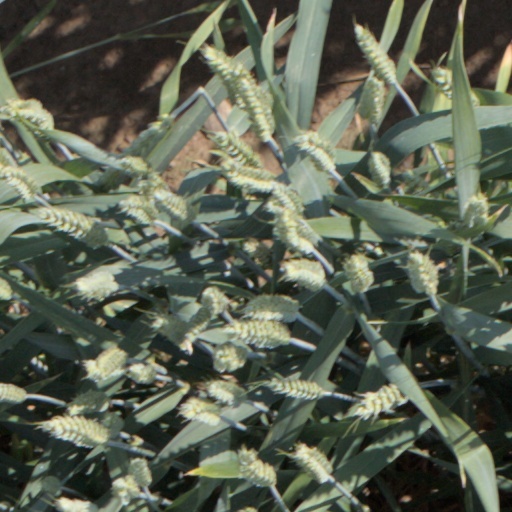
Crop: wheat